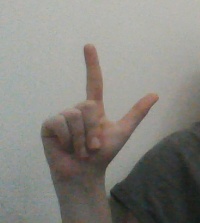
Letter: laam